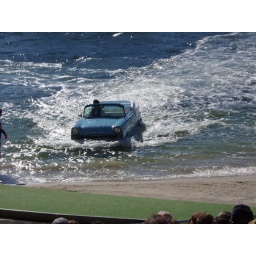
car that can drives in water